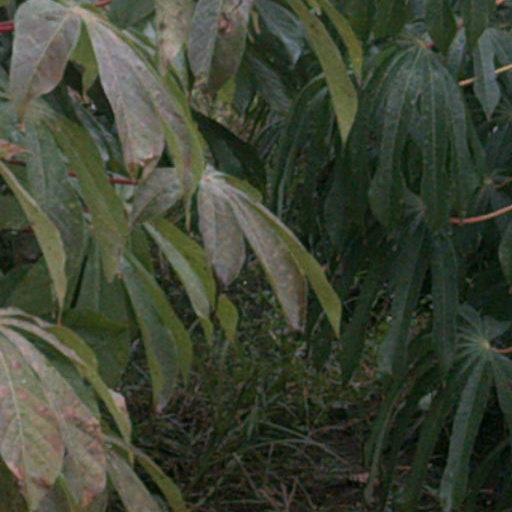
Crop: cassava